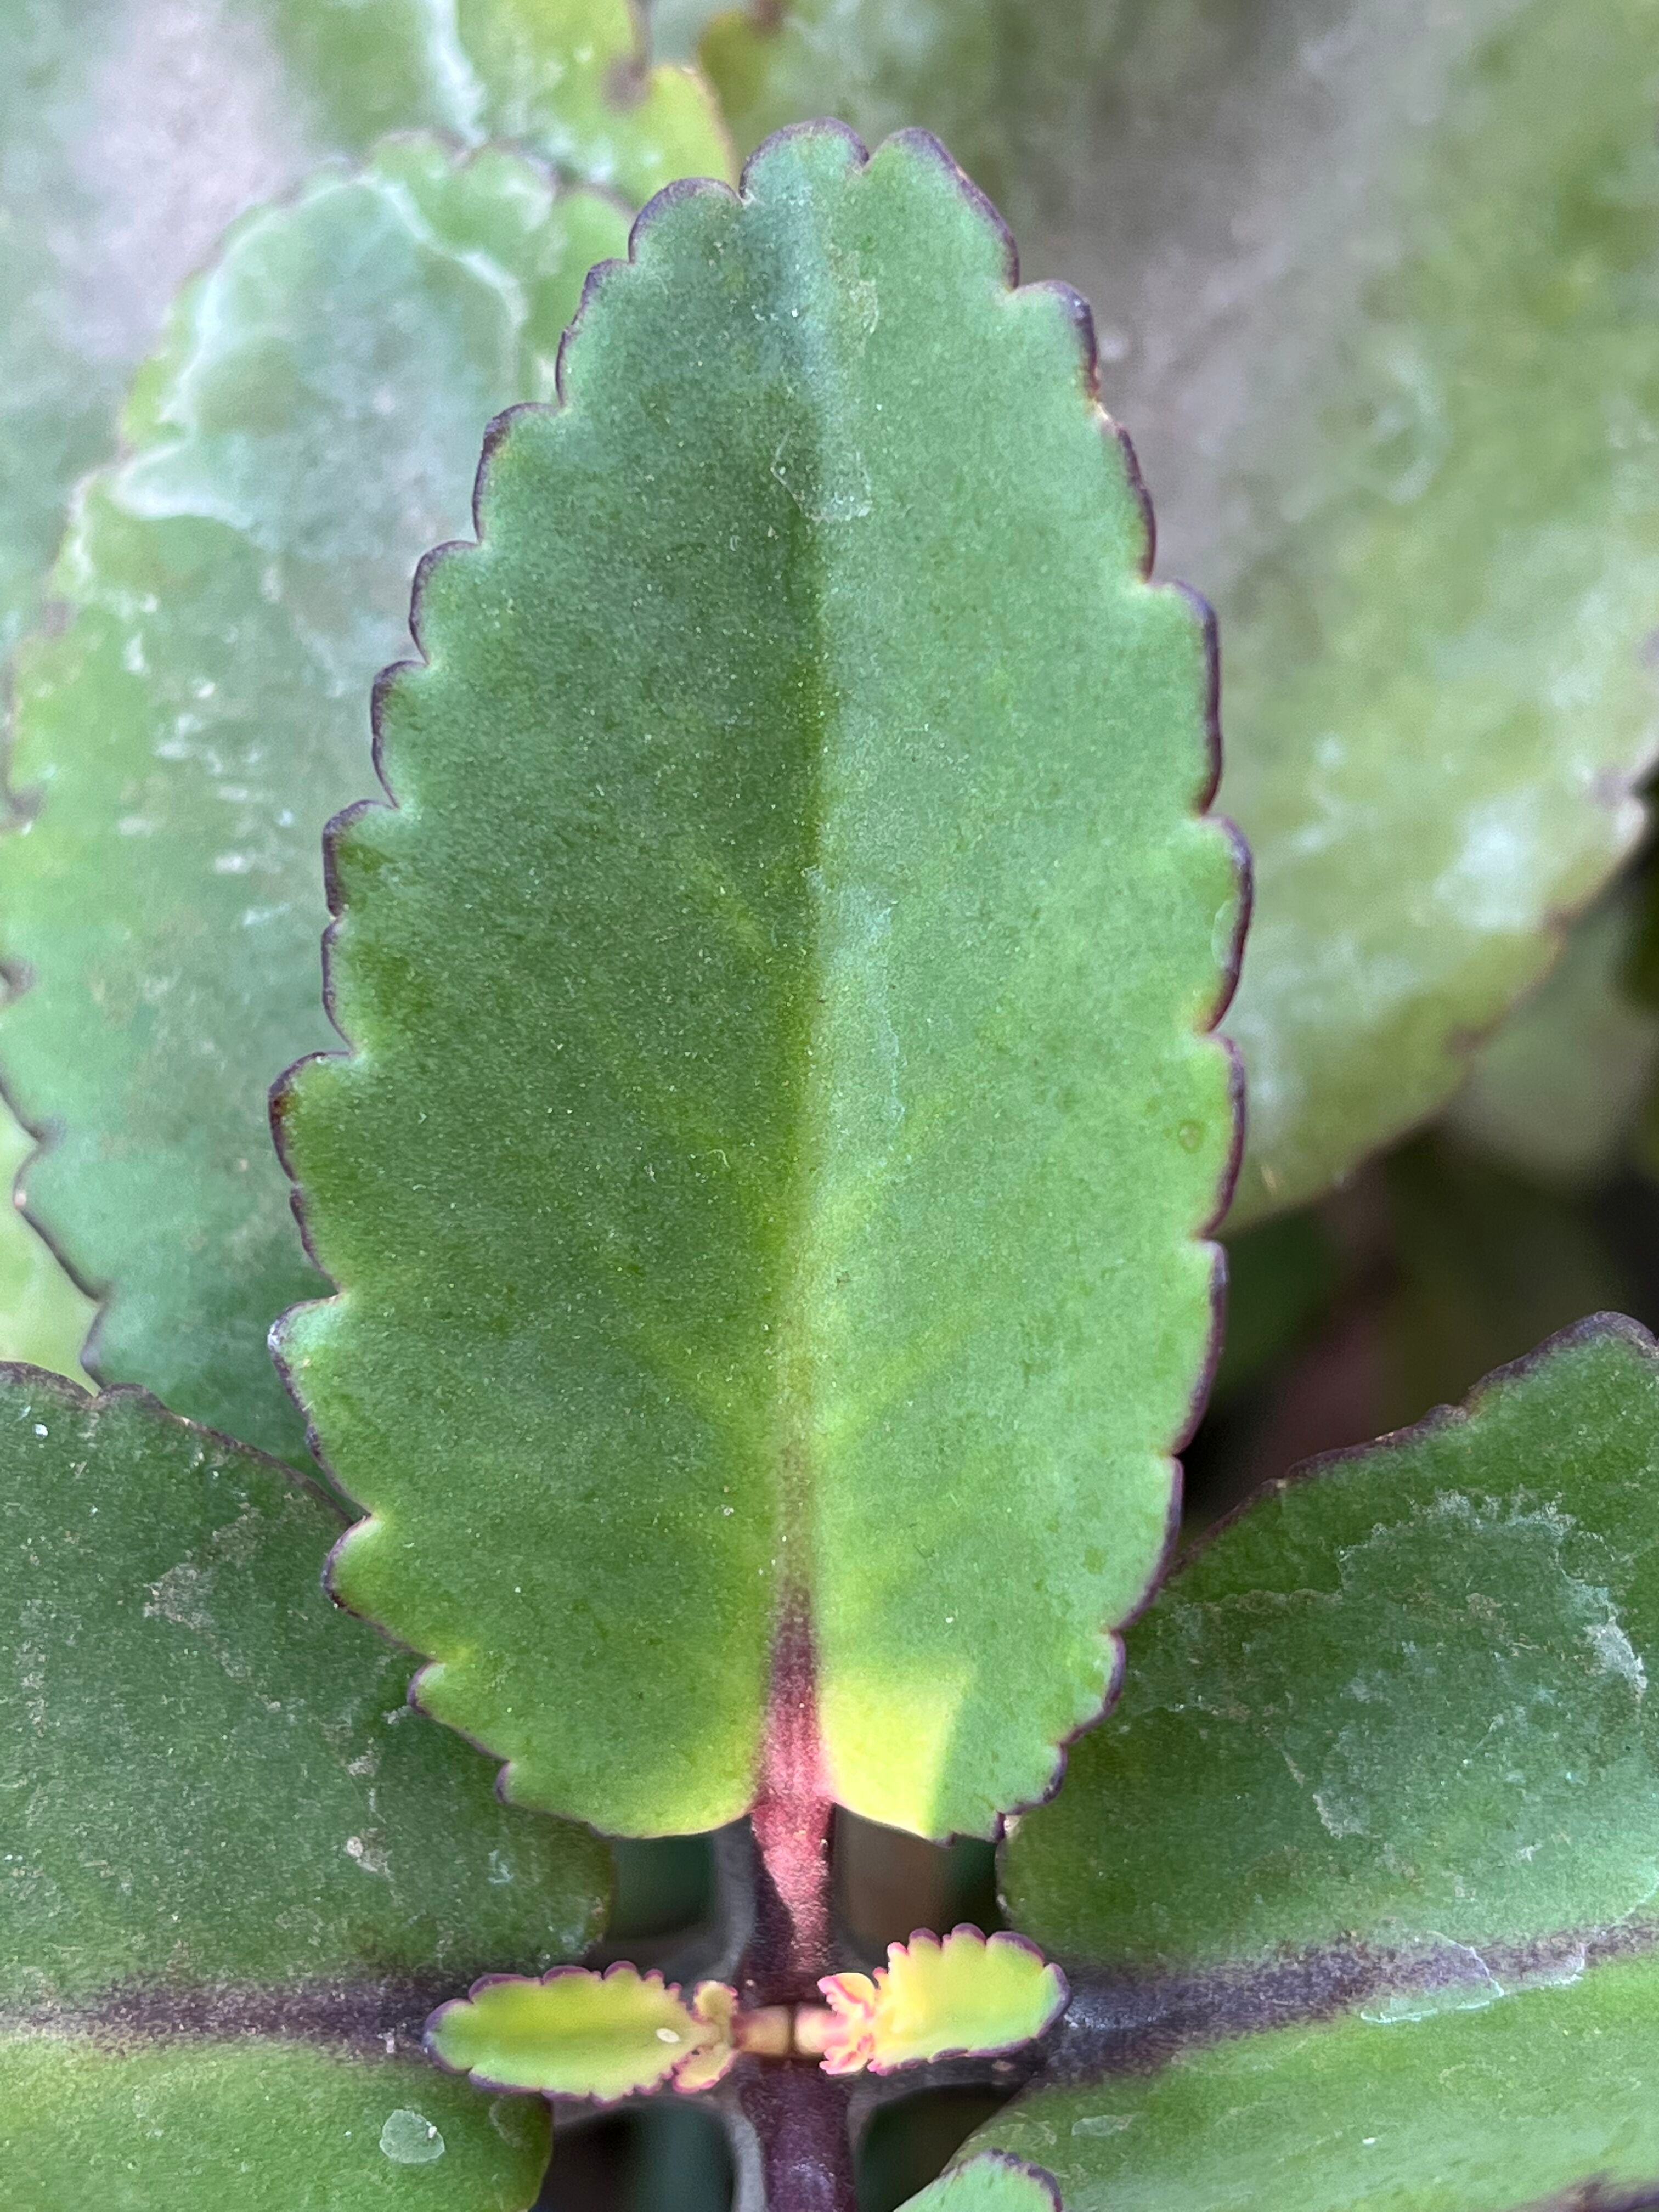
Plant species: kalanchoe-pinnata